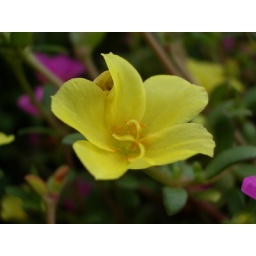
A small flower beside street